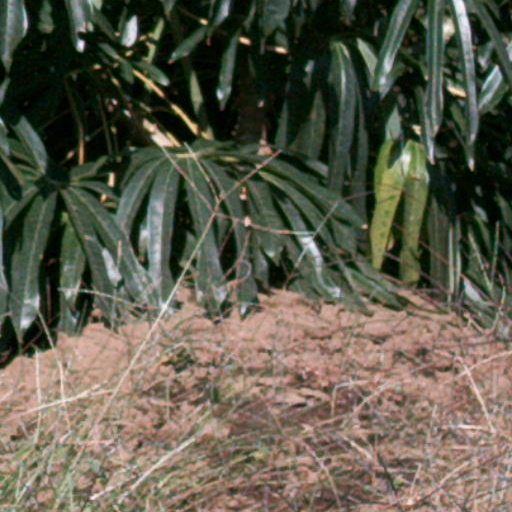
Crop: cassava